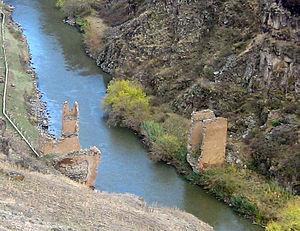
Ani est une cité médiévale arménienne située dans l'est de la Turquie, dans la province de Kars, à l'ouest de la frontière avec l'Arménie. Elle se trouve près de la ville d'Ocaklı et à côté de la rivière Akhourian, un affluent de l'Araxe, qui forme la frontière entre l'Arménie et la Turquie.